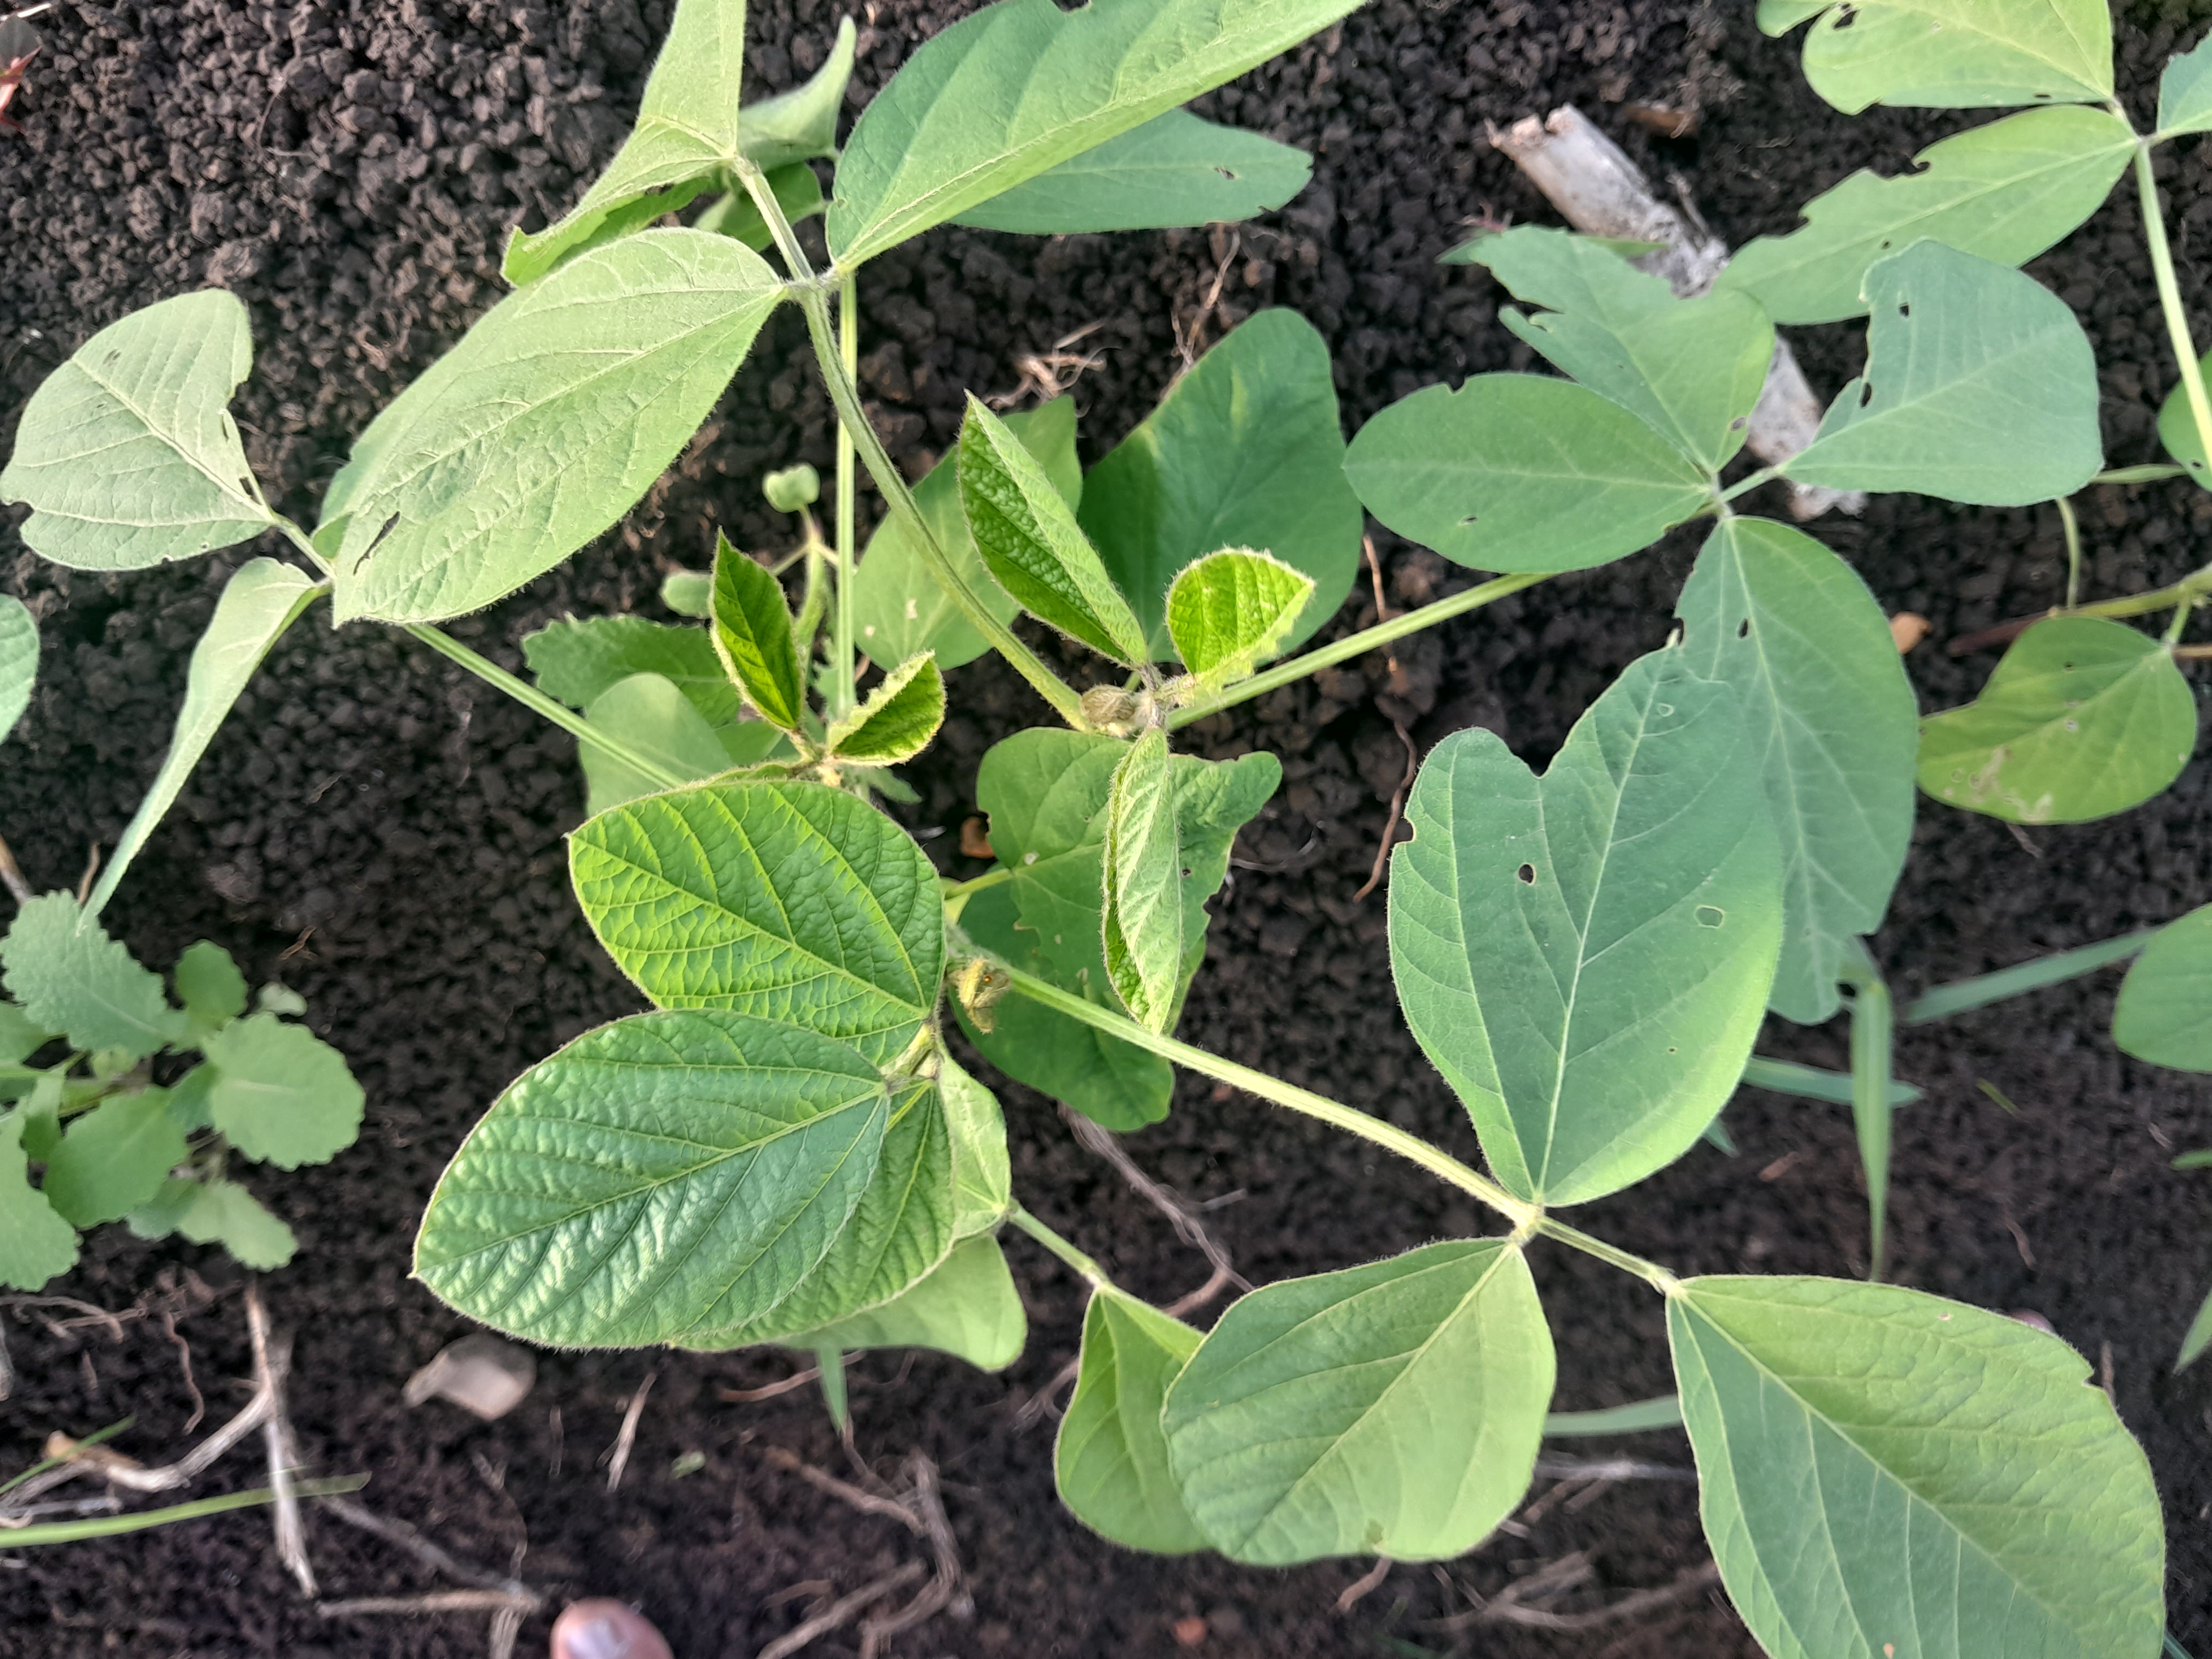
Label: Healthy